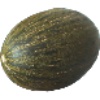
Label: Melon Piel de Sapo 1